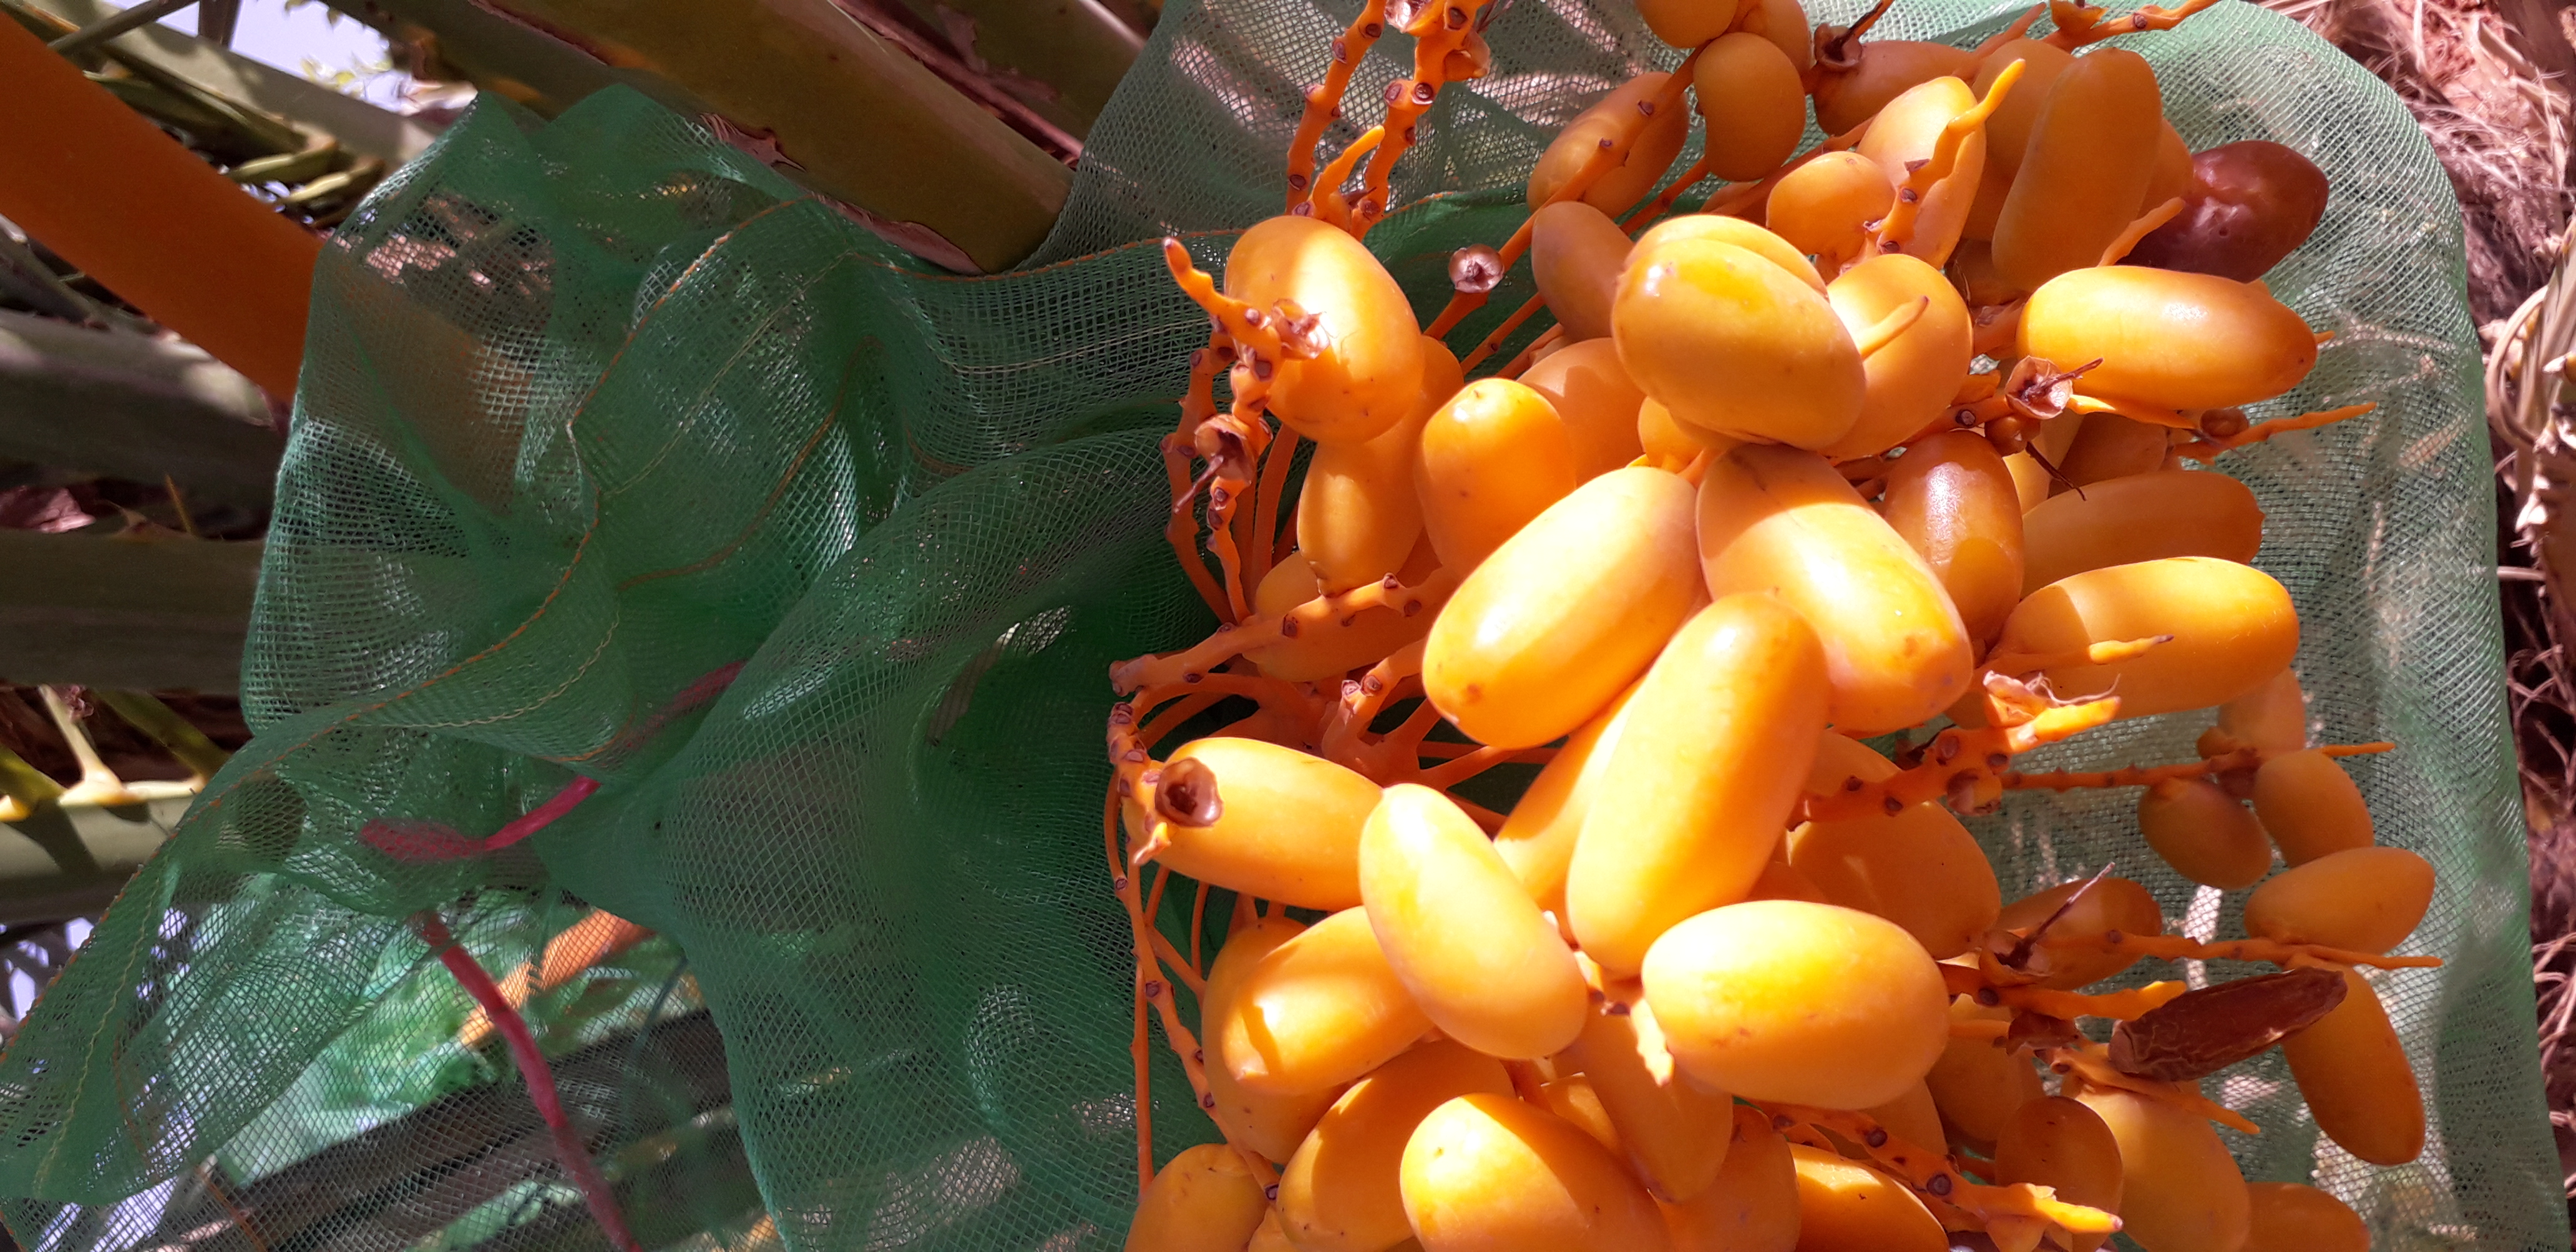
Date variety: kholt